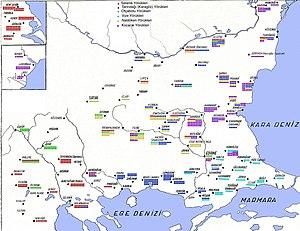
Les Yörük ou Yeuruks habitent dans les monts Taurus, au sud de l'Anatolie et en partie dans la péninsule des Balkans. Peuple de langue turque dont ils partagent une culture et une histoire commune, ils se présentent eux-mêmes de pure origine turque, puisqu'ils seraient héritiers des anciens guerriers Seldjoukides venus en Turquie au XIᵉ siècle.